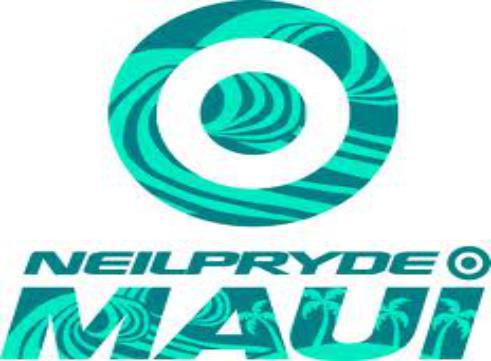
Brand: neil pryde-1
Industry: Sports